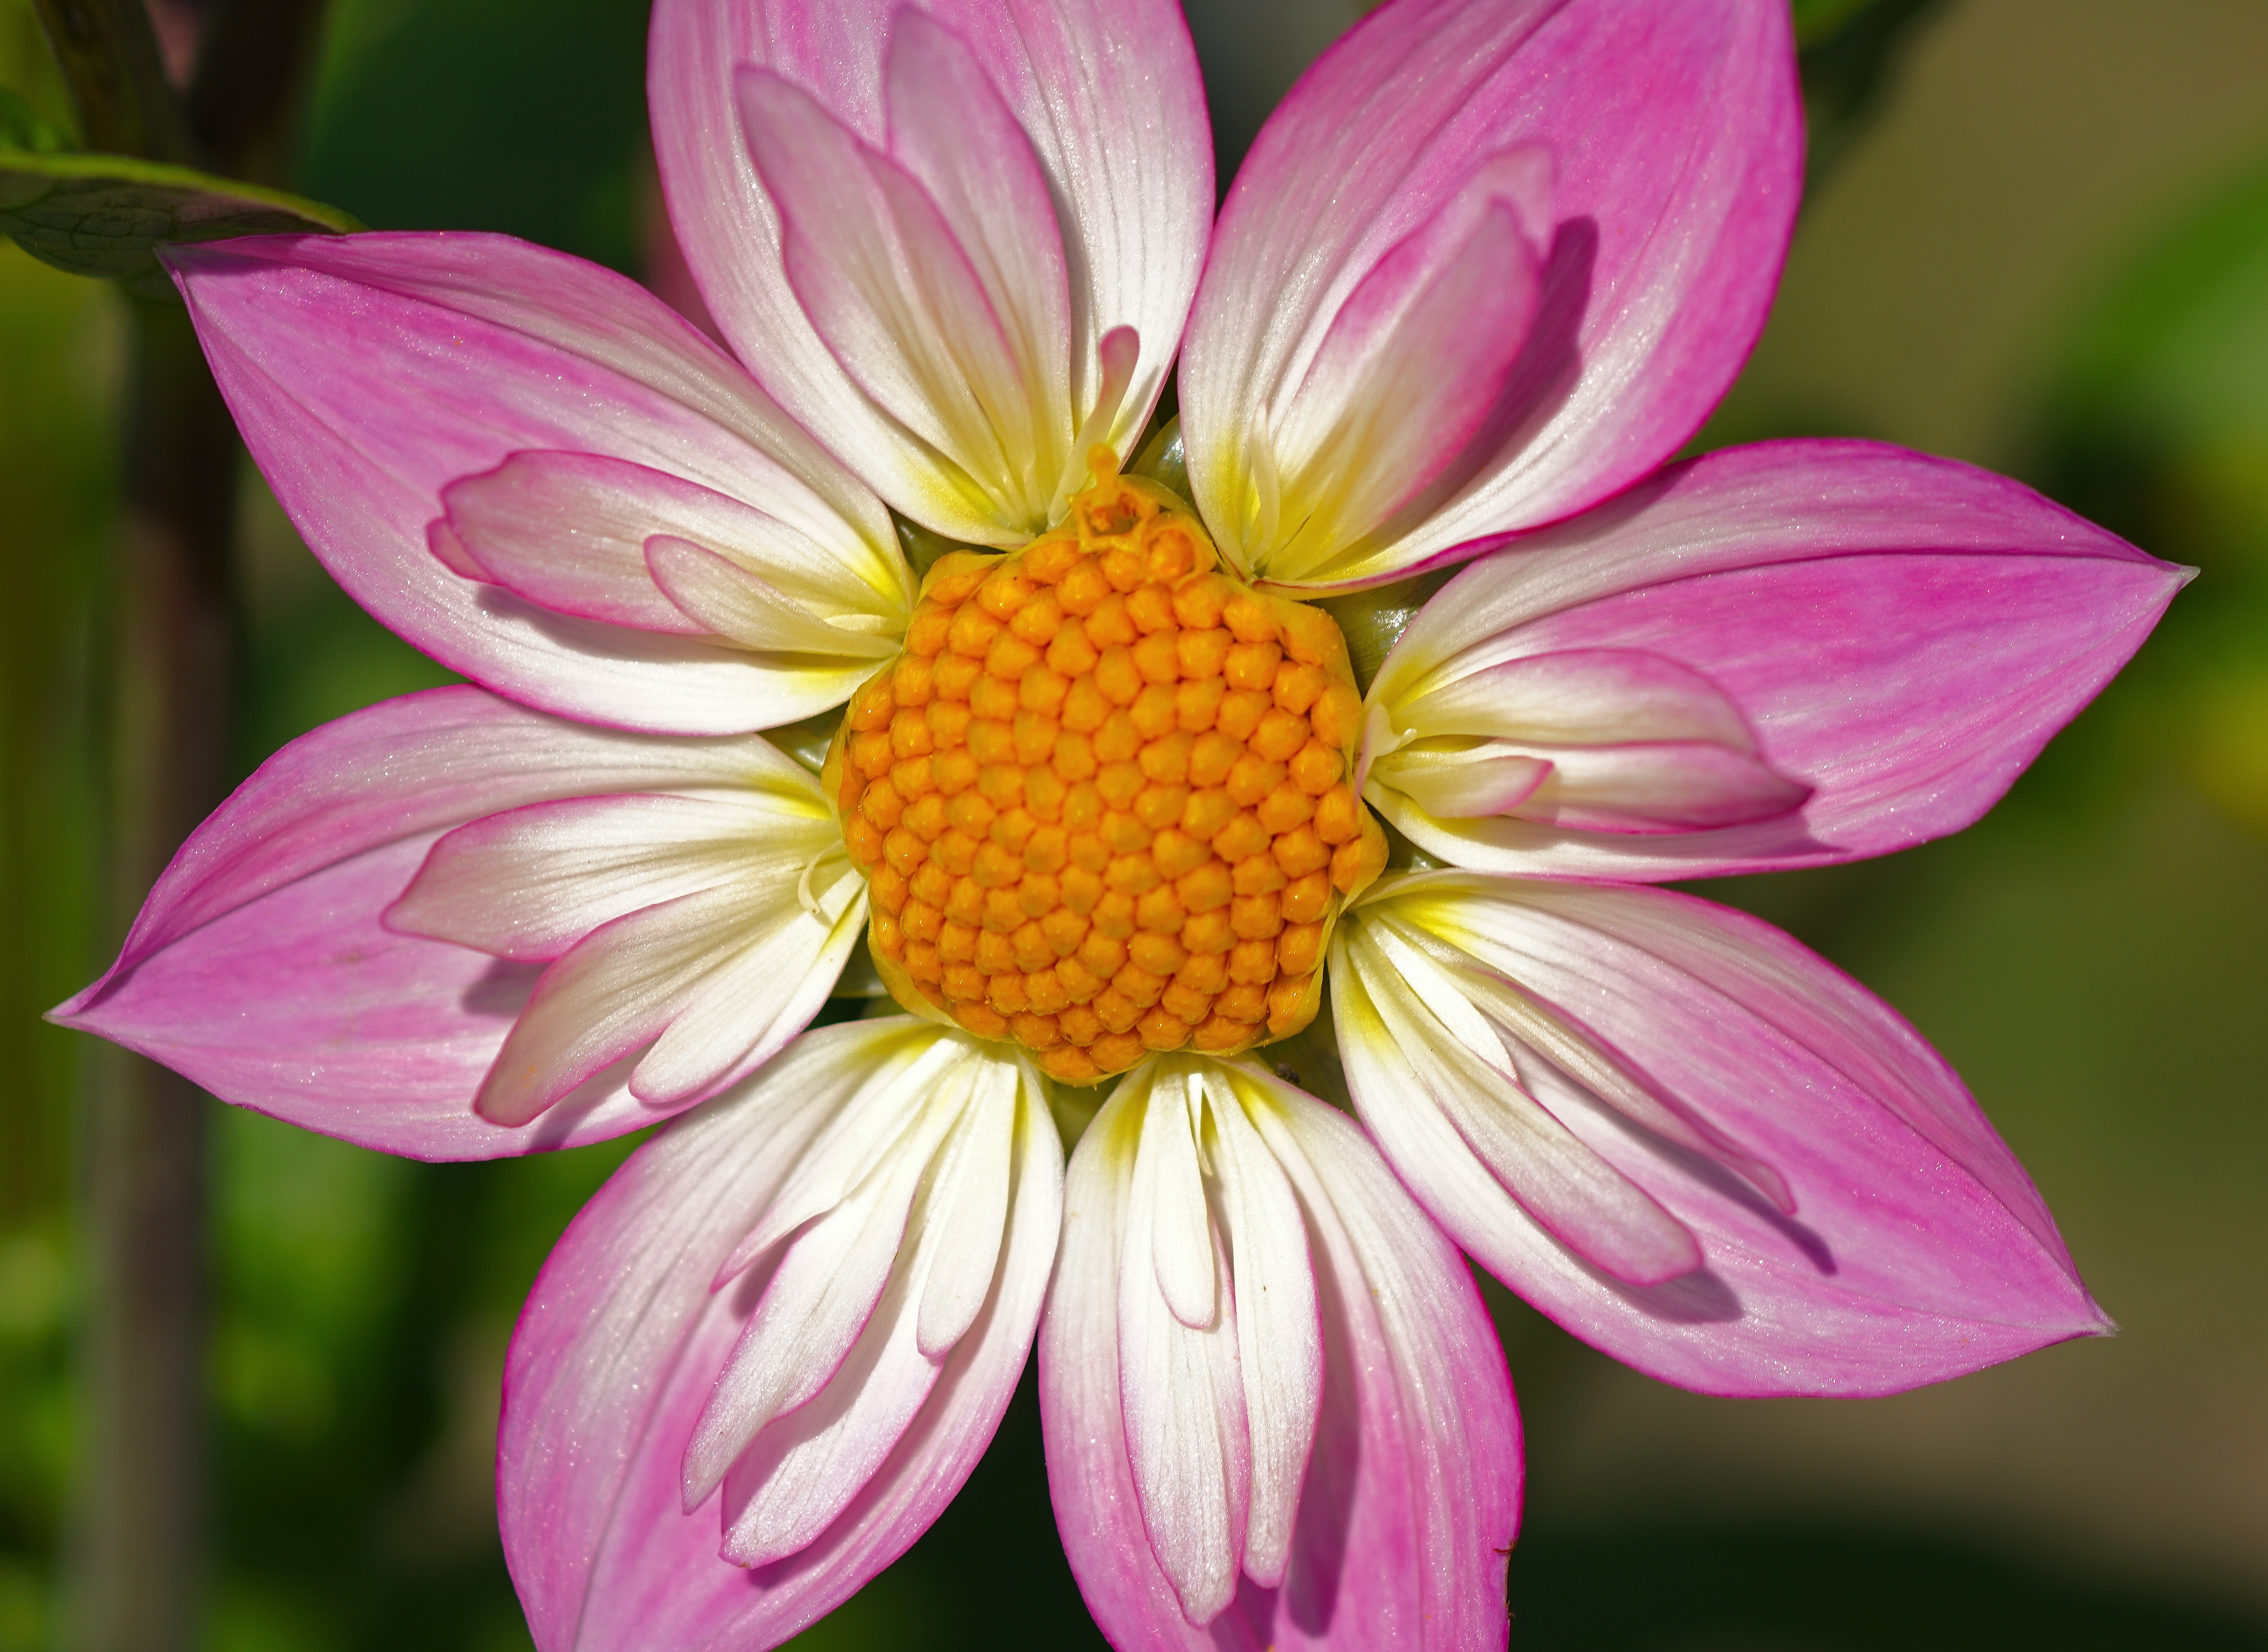
nature, blossom, plant, white, flower, petal, bloom, green, macro, botany, yellow, pink, close, flora, wildflower, close up, dahlia, flower garden, late summer, dahlia garden, macro photography, ornamental plant, garden plant, flowering plant, daisy family, especially, distinctive, annual plant, plant stem, land plant, garden cosmos, bl tenb tter